Ganja Pass

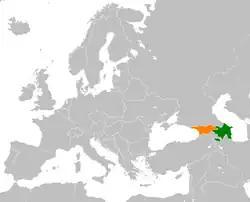
Azerbaijan (green) and Georgia (orange) on the regional map

Ganja Pass also known as the Ganja Gap or the Ganja Corridor, is a narrow border area that connects Azerbaijan and Georgia, enabling transportation between Europe and Asia without passing through Iran or Russia. The name of the pass is derived from Ganja, the second-largest city in Azerbaijan, located nearby. This transport corridor extends westward to Turkiye, the Black Sea region, and Europe, and eastward to Central Asia and eventually China.